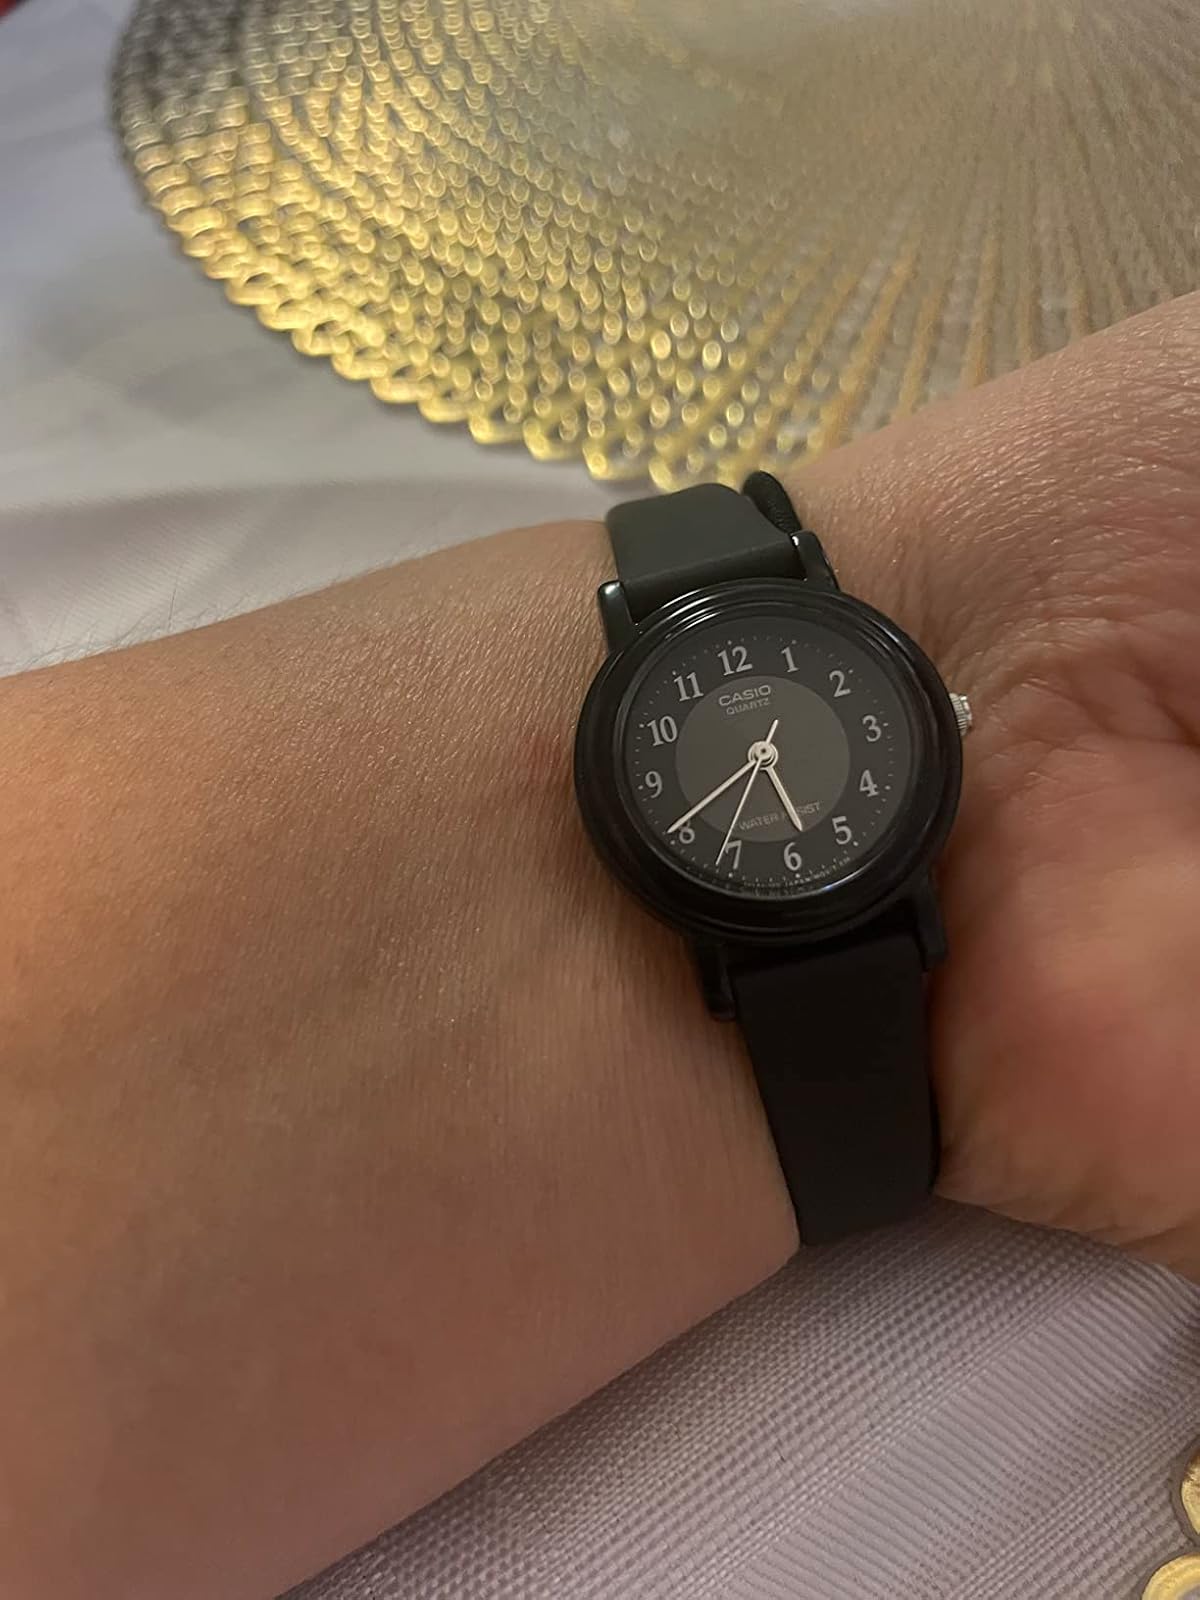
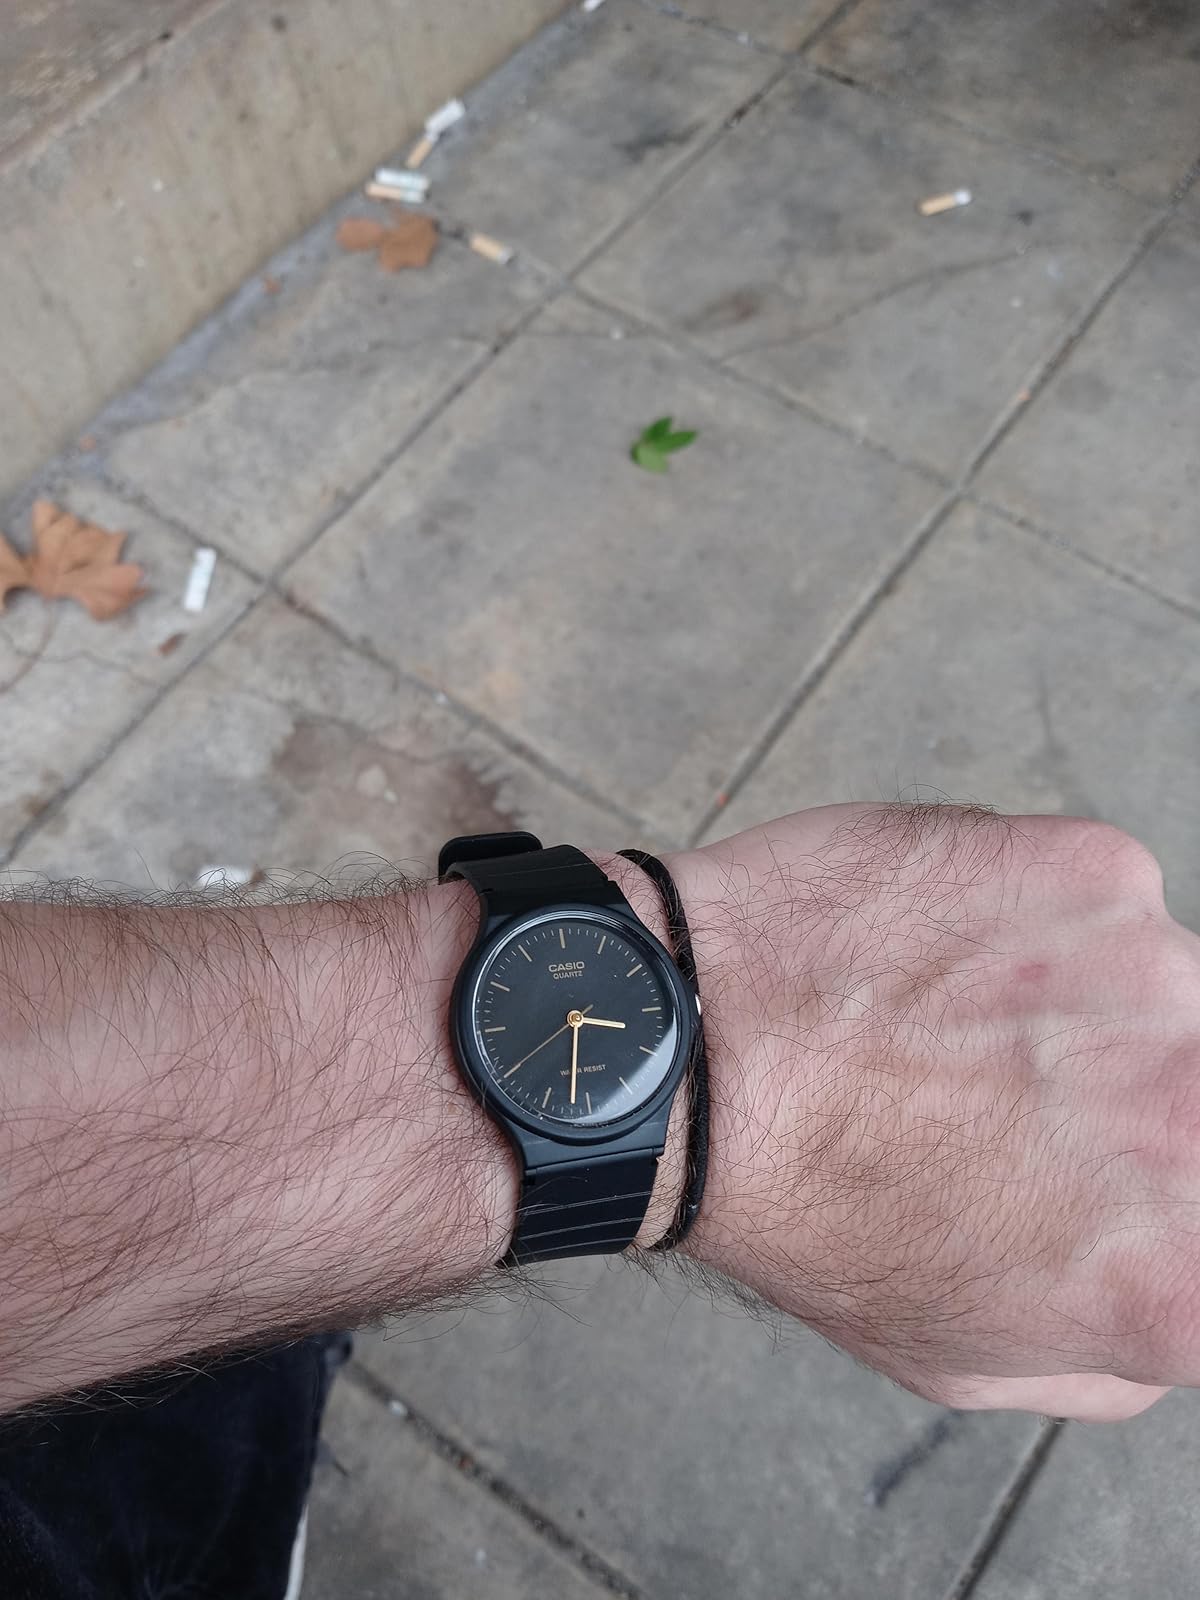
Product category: accessories_watch
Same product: no